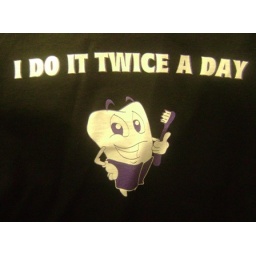
Quinsigamond community college dental program black shirt by Palomar Printing